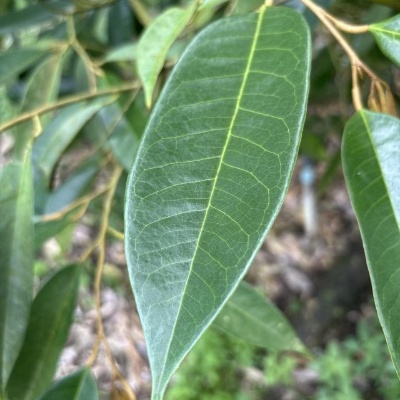
Label: Leaf_Healthy